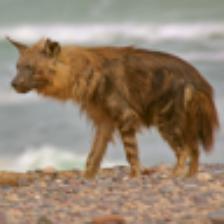
Label: NonHuman